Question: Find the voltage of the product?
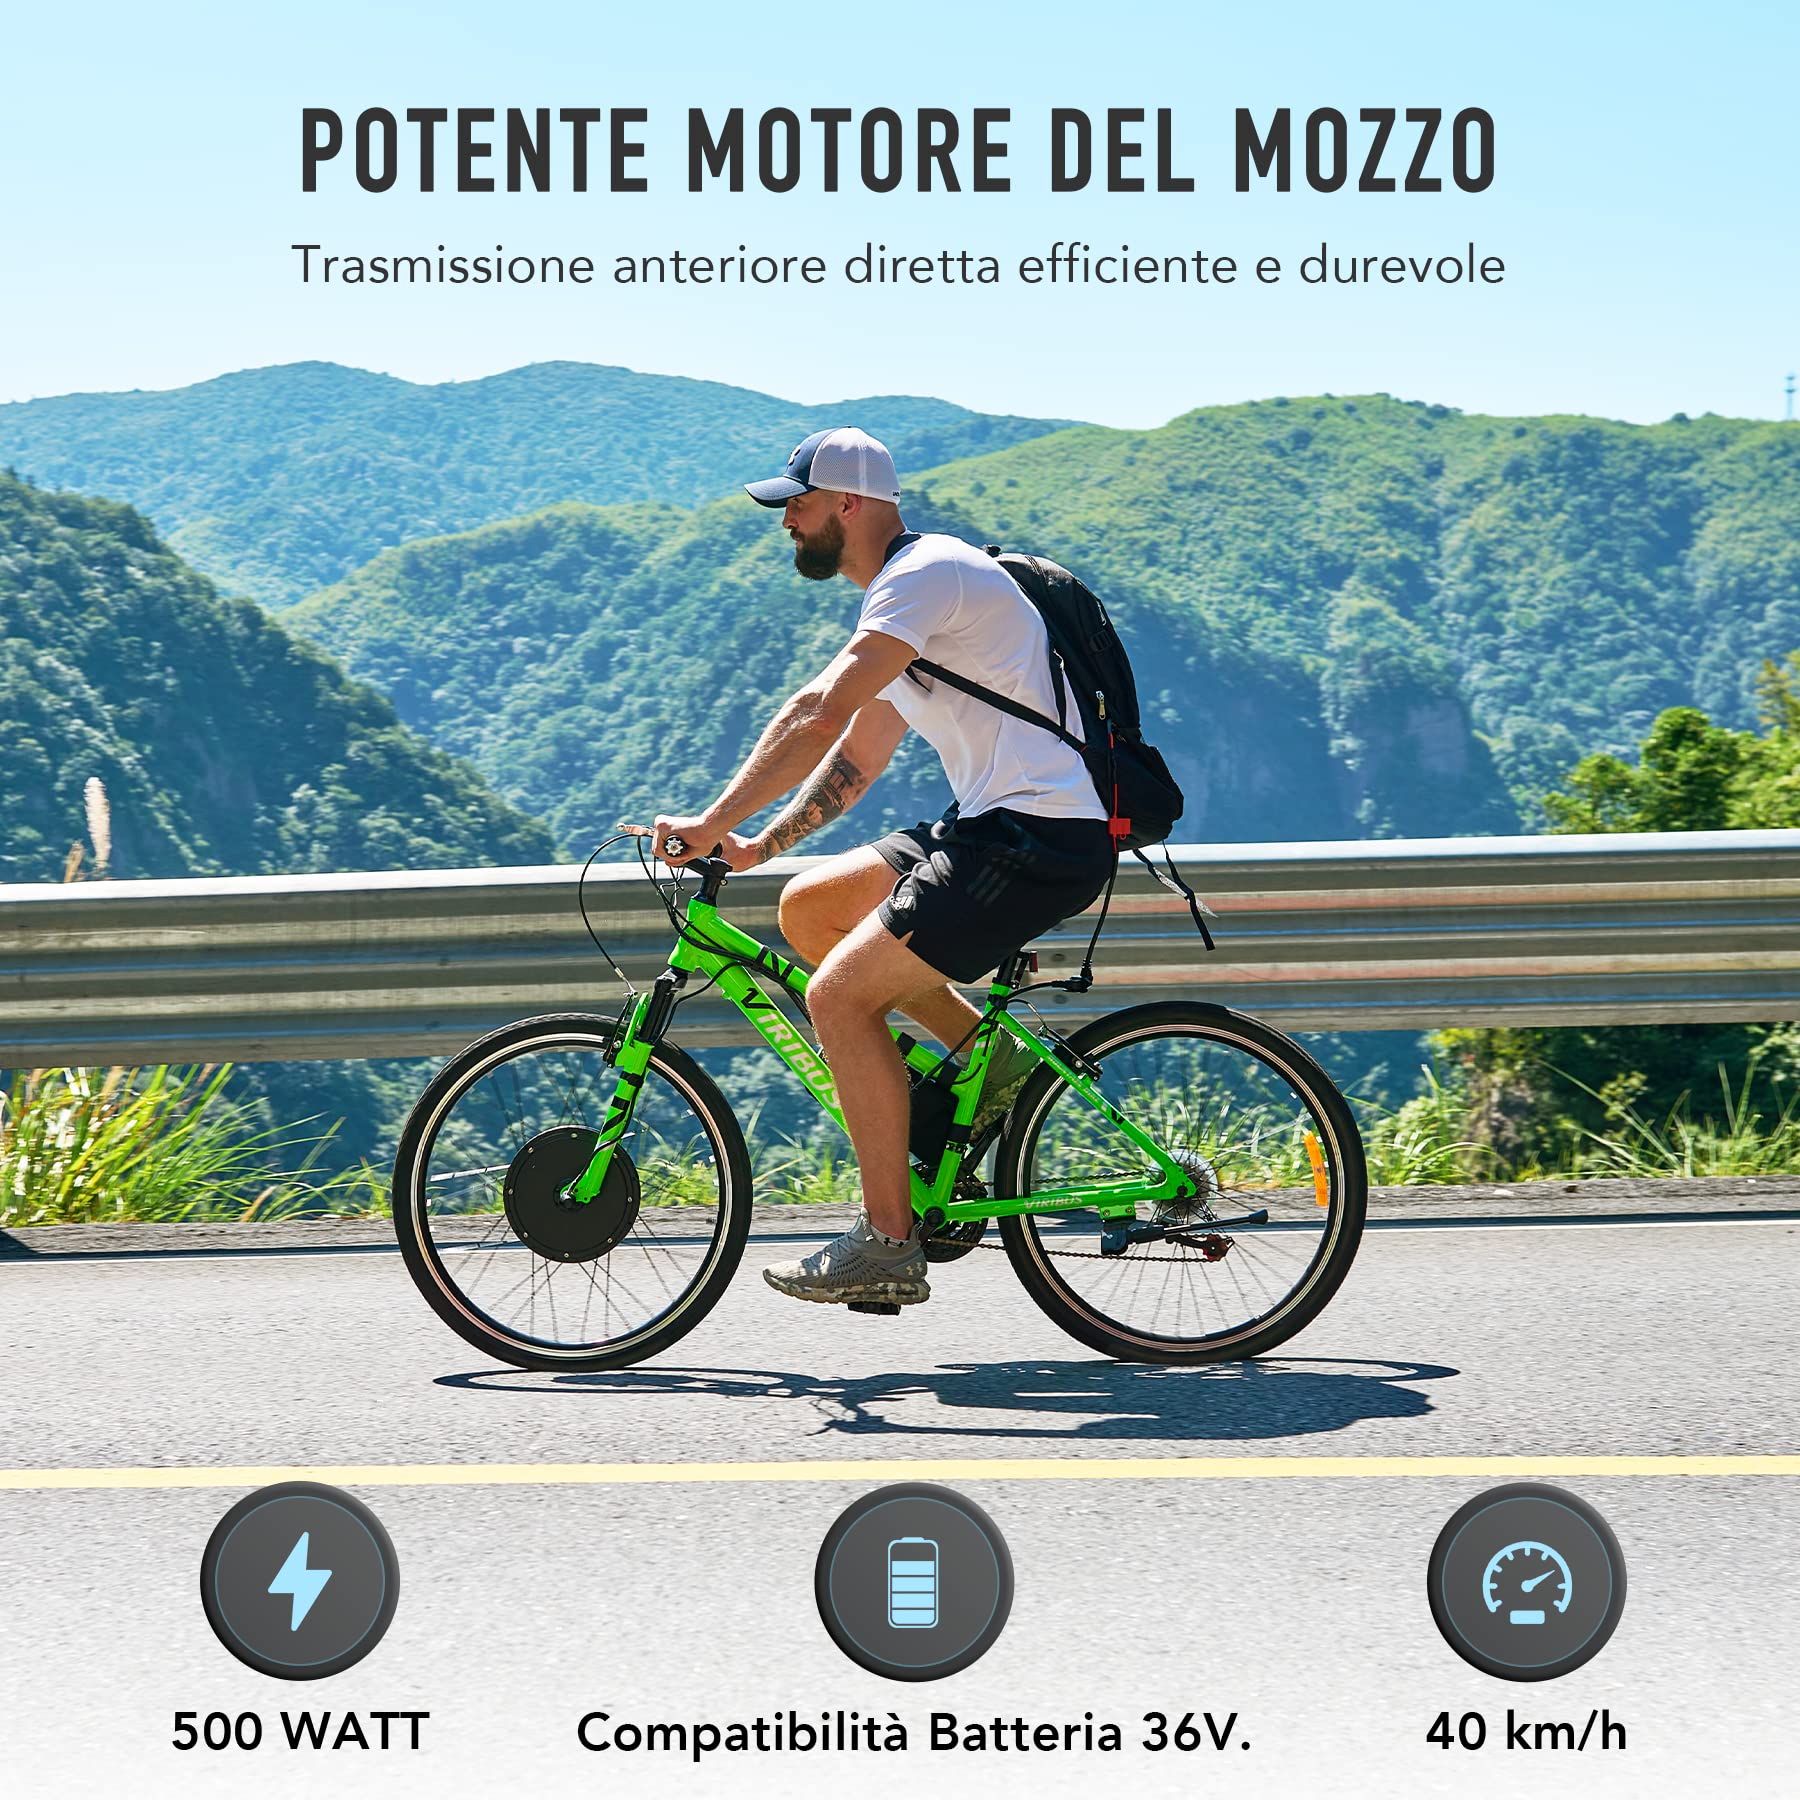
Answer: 36.0 volt